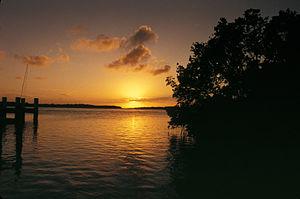
Adams Key est une île des Keys, archipel des États-Unis d'Amérique située dans l'océan Atlantique au sud de la péninsule de Floride. Elle se trouve dans le parc national de Biscayne.